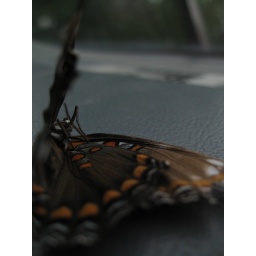
A dead butterfly in my van